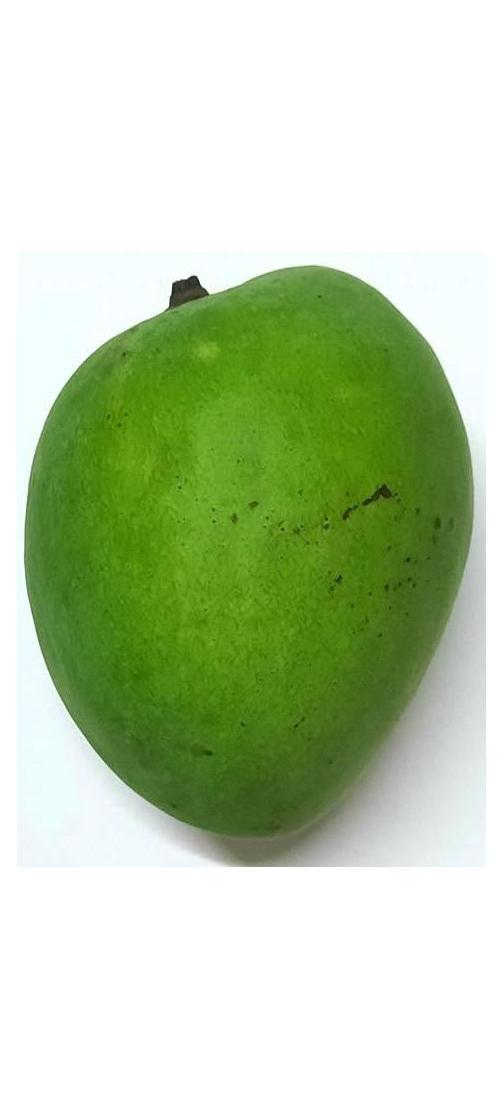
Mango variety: Harivanga